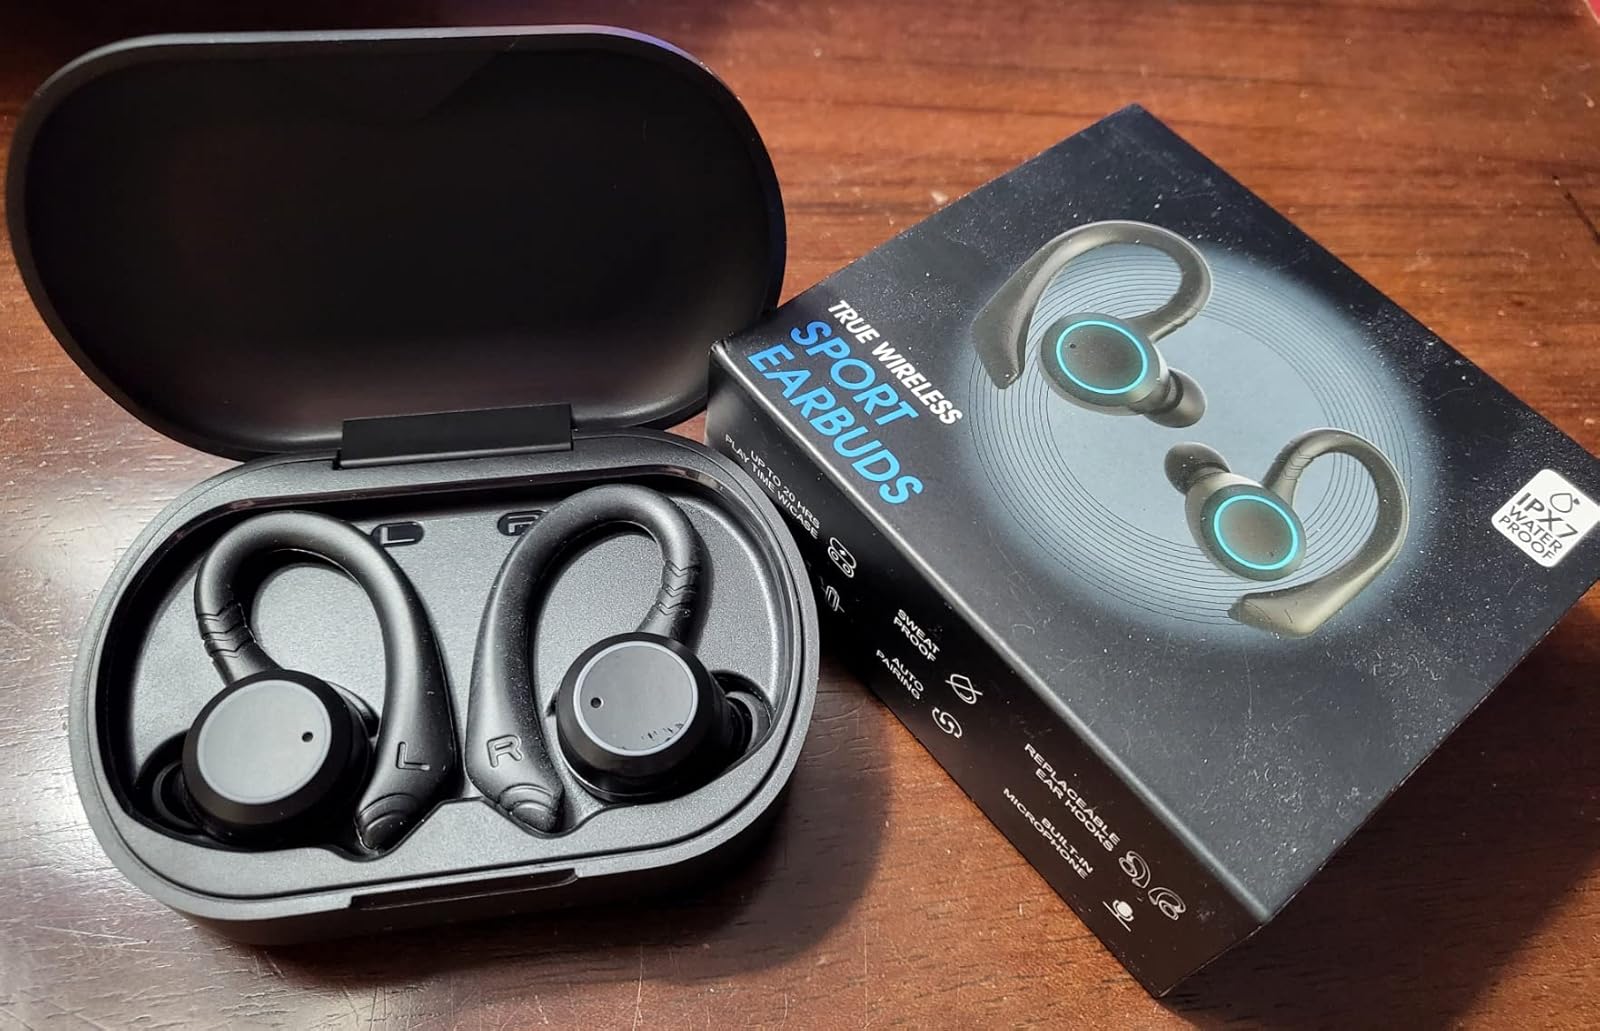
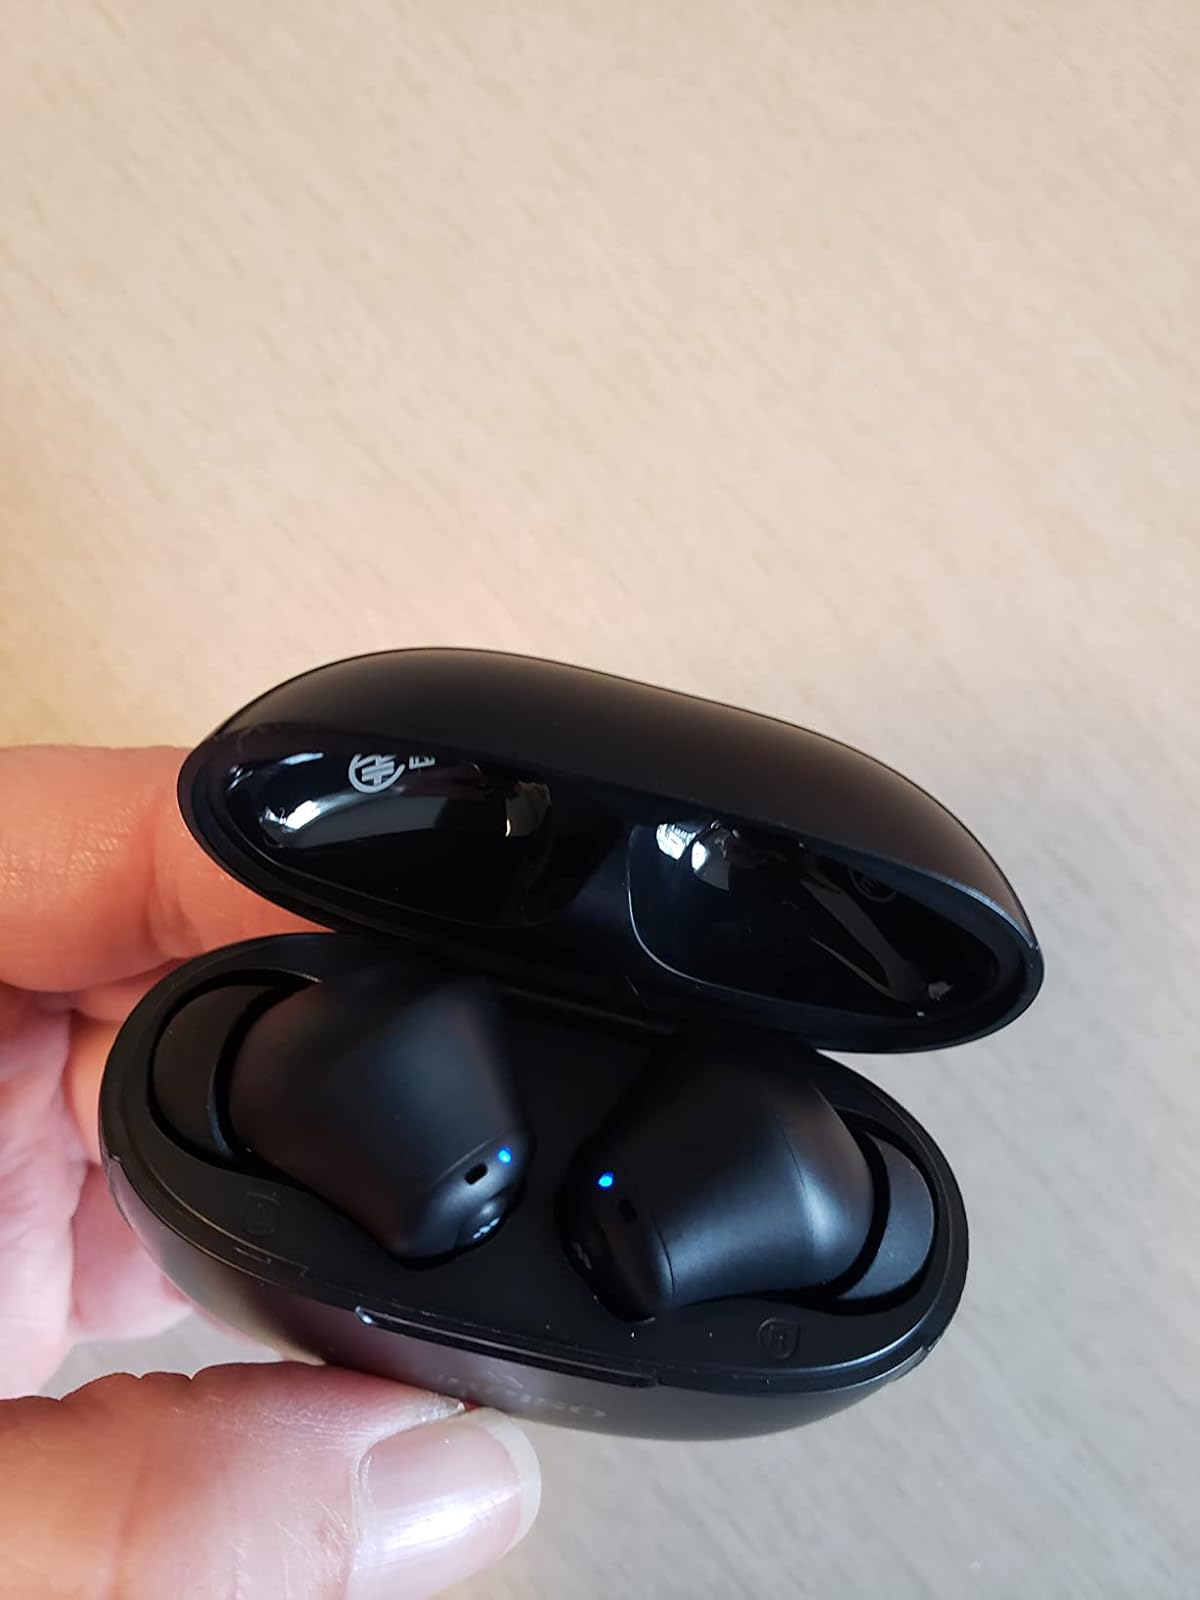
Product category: earbuds
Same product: no